Franz von Jenison-Walworth

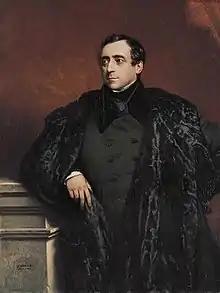
Portrait of his son, Count Franz Oliver von Jenison-Walworth, by Franz Xaver Winterhalter, 1837

He married Baroness Charlotte von Cornet (1766–1864). Before their divorce, they were the parents of: